Atanka

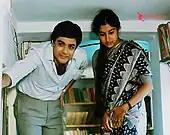
Prosenjit Chatterjee and Satabdi Roy in a sequence

The story revolves around a school master who witnesses a murder by his students, but the students threaten him not to speak a word, but he goes beyond the line and courageously punishes the students by the help of the law.